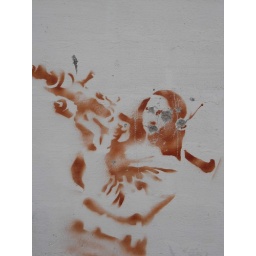
graffiti on the walls of an old building in old town Punta del Este, UR